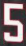
Number: 5